Wellington Electricity

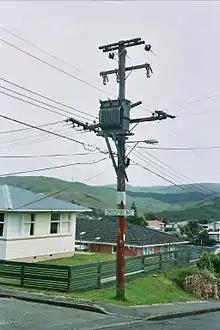
An older Wellington Electricity power pole with an 11/0.4 kV pole-mounted distribution transformer in Paparangi, 2006.

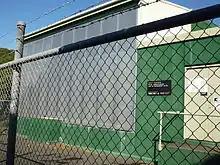
The Hataitai zone substation

Wellington Electricity uses a 33 kV sub-transmission network, with 11 kV high-voltage distribution and 230/400 V low-voltage distribution. The network comprises a high percentage of underground cabling, with 66% of the sub-transmission circuits being cabled. Wellington Electricity also owned and operated several rectifier stations and a 53 km network of DC cables in central Wellington to supply the trolleybus system, which was closed down and removed in 2017.